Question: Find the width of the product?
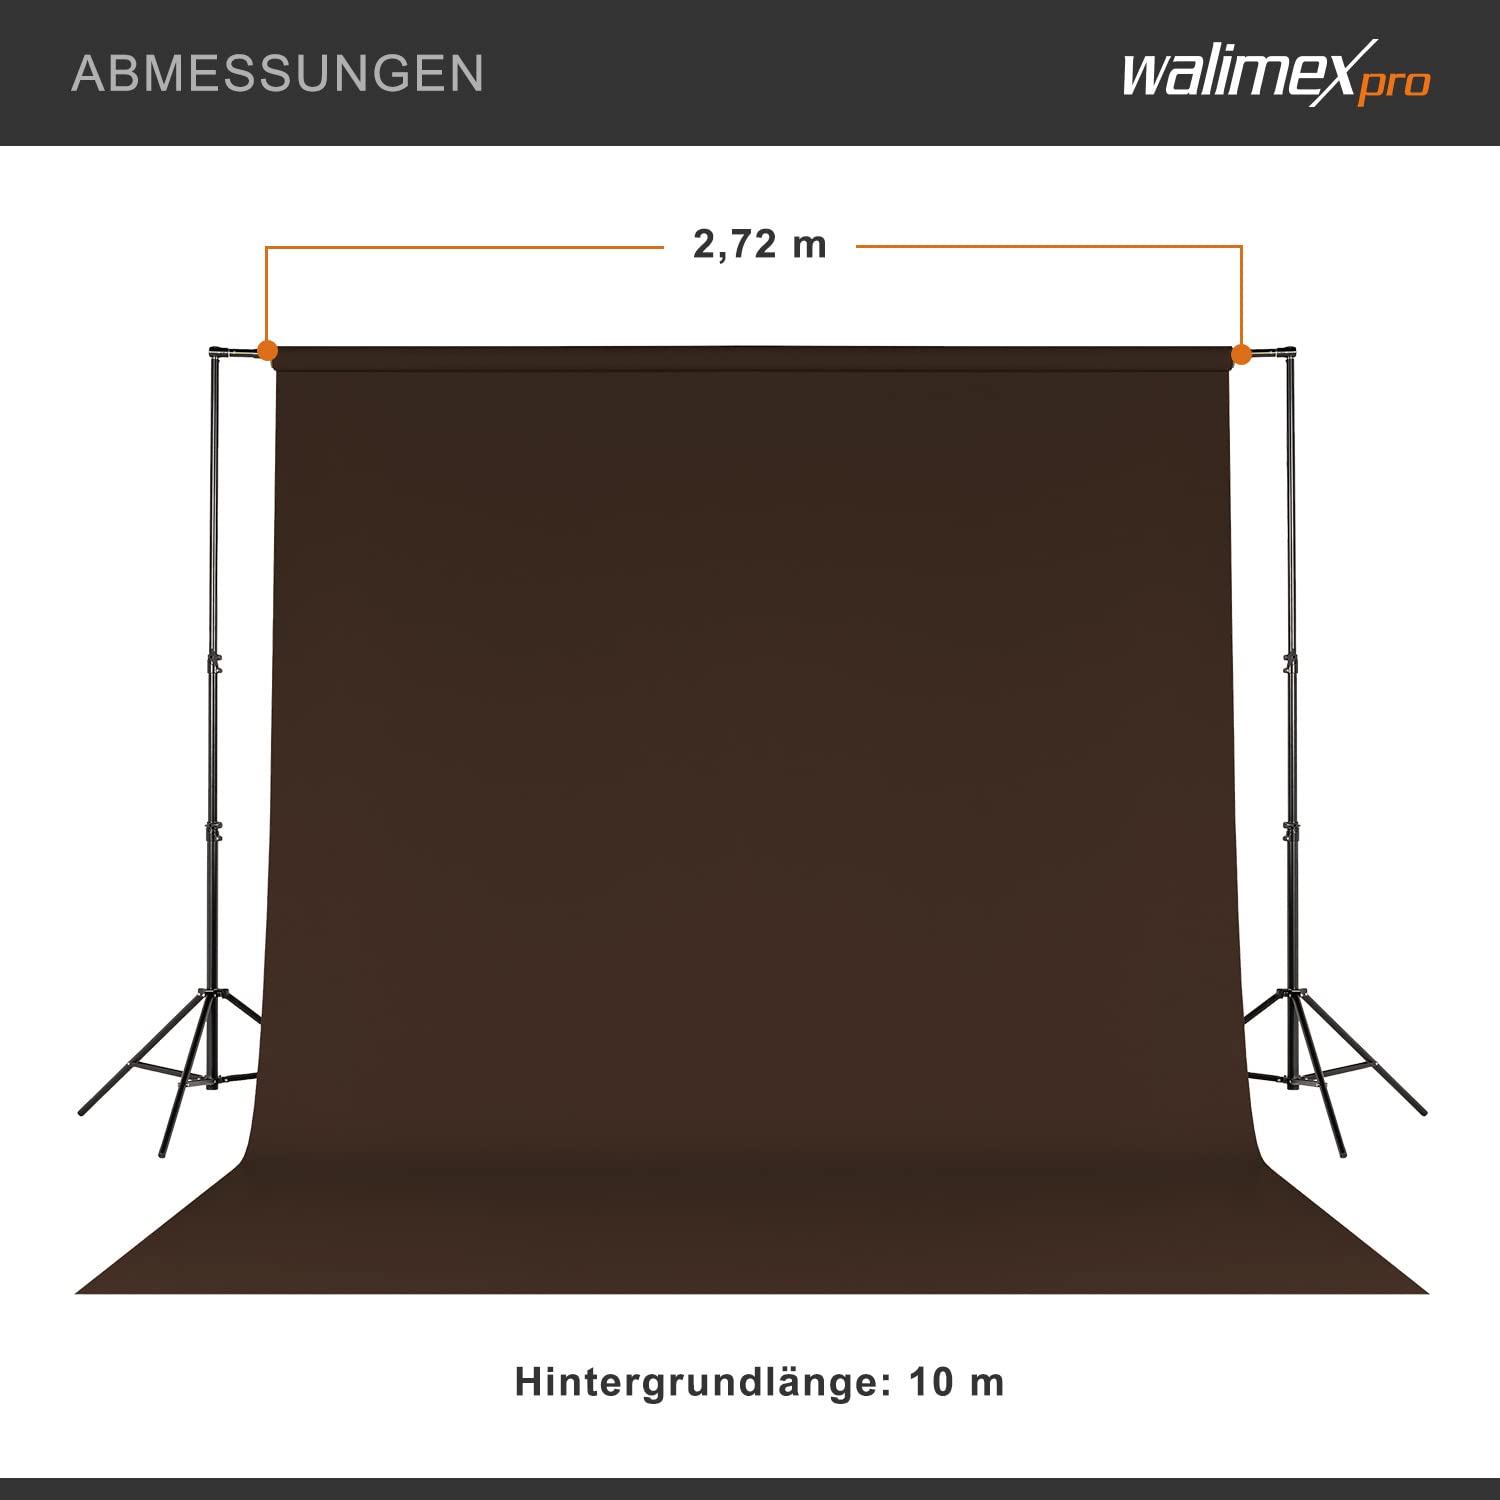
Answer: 2.72 metre